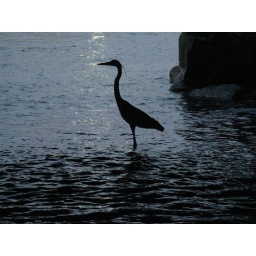
under a bridge at solano beach CA.